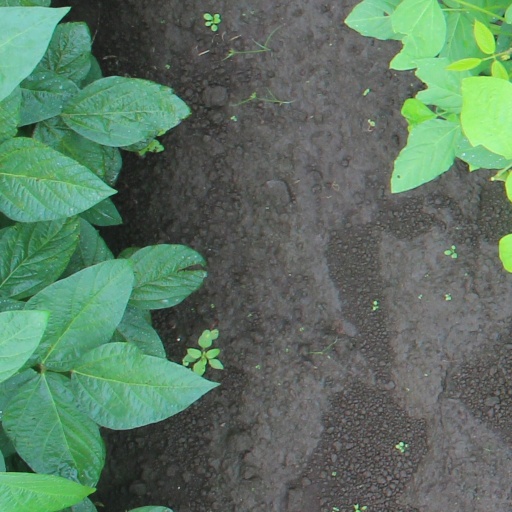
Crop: soybean